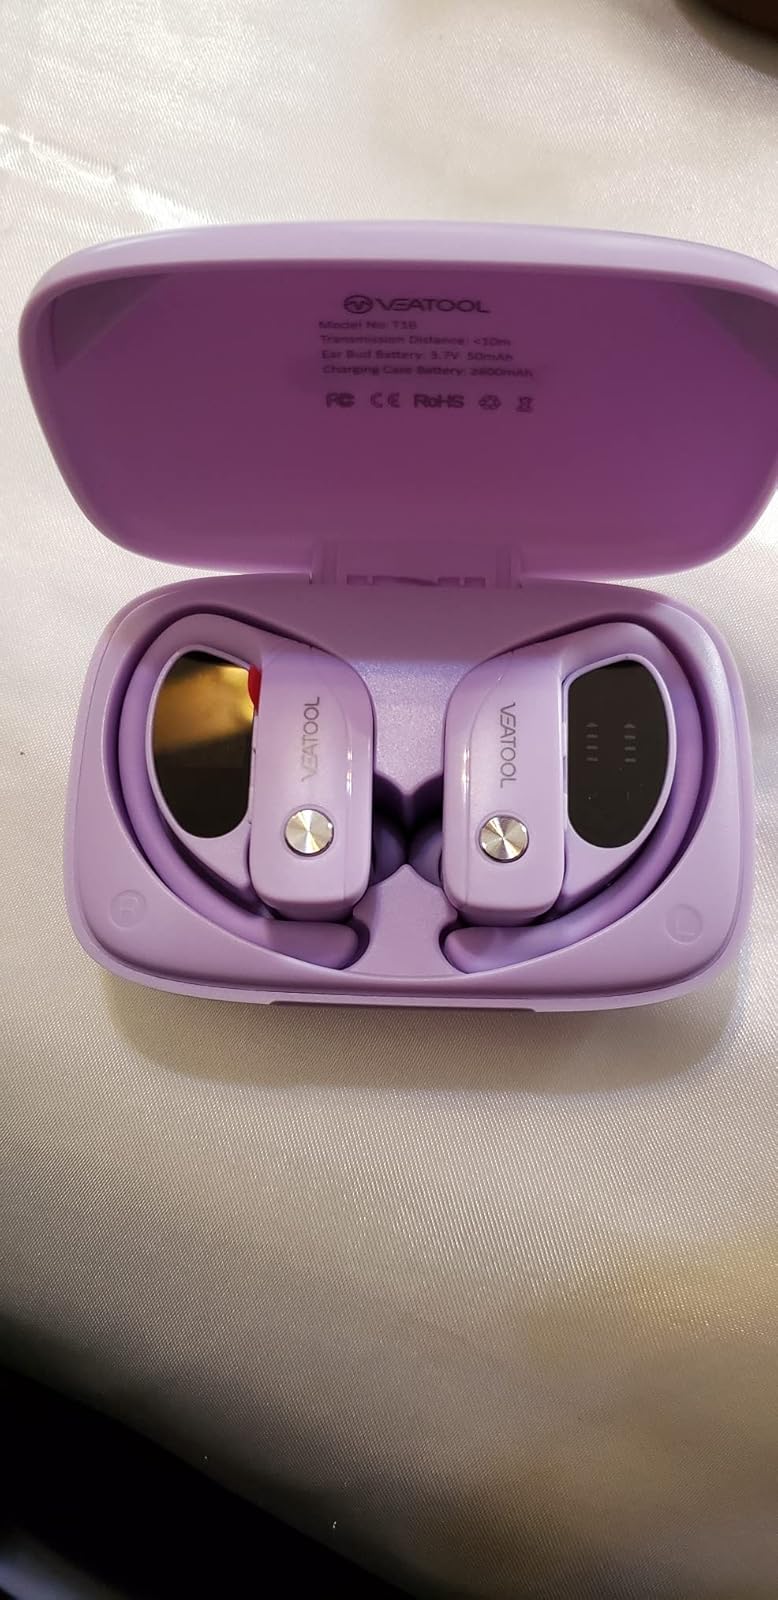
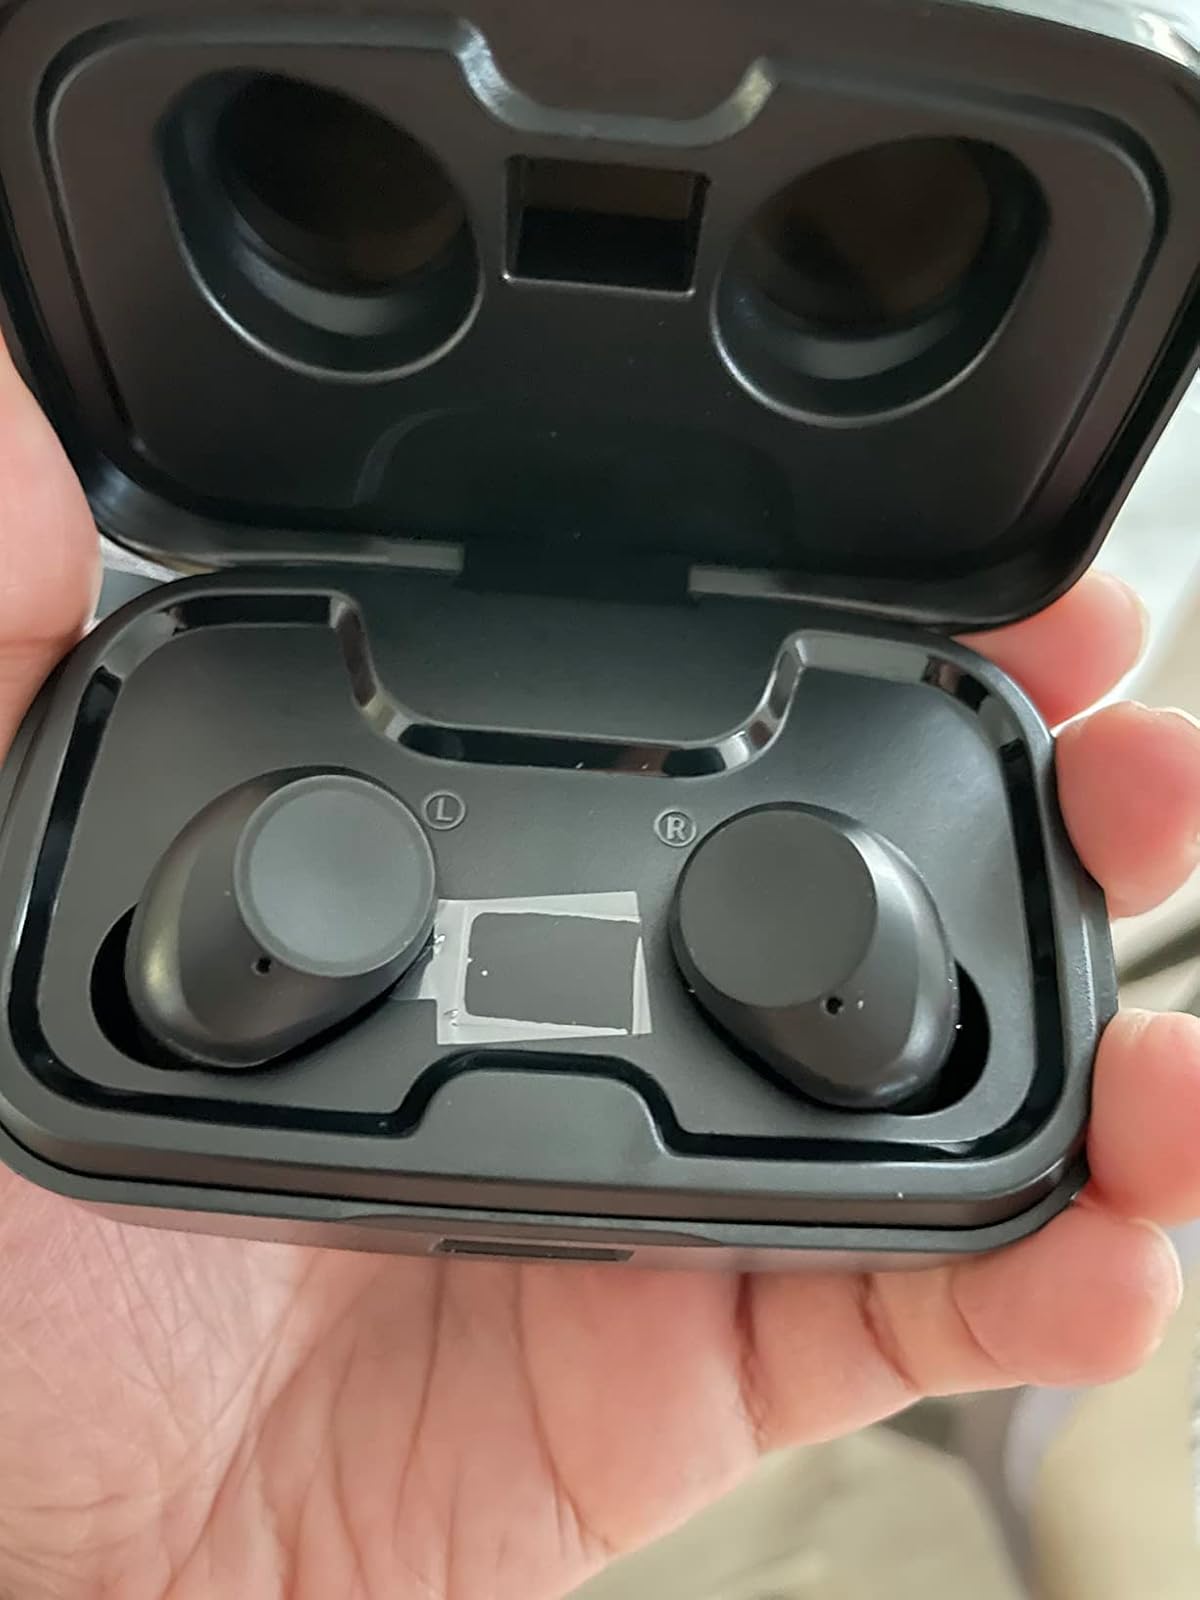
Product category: earbuds
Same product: no